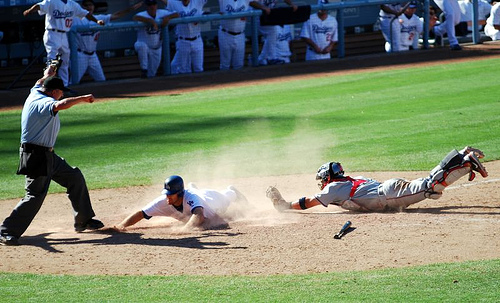
user: Given an image and a question. Answer the question in a short answer. Question: Is he safe or out? Short Answer:
assistant: safe